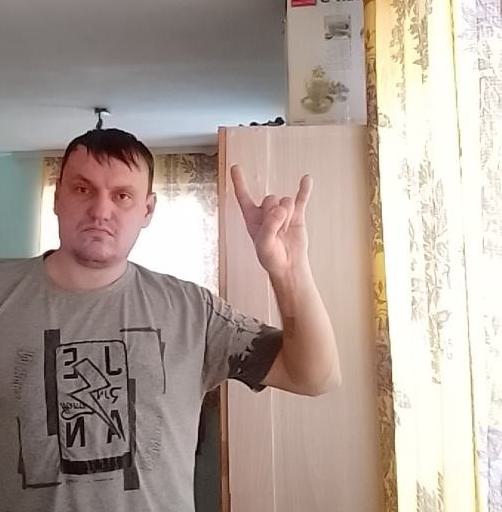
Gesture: rock